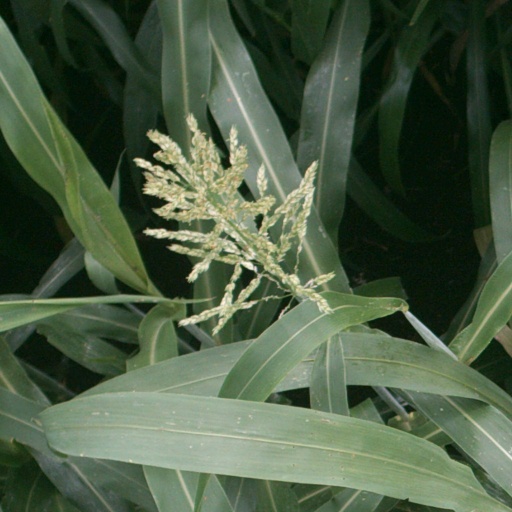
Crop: sorghum